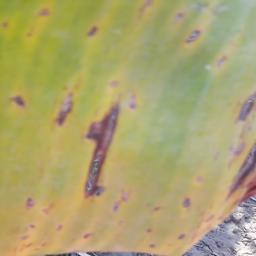
Label: PANAMA DISEASE